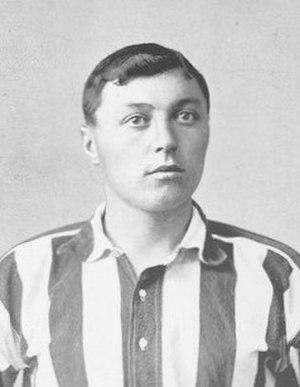
John Campbell était un footballeur écossais qui évoluait en tant qu'attaquant.